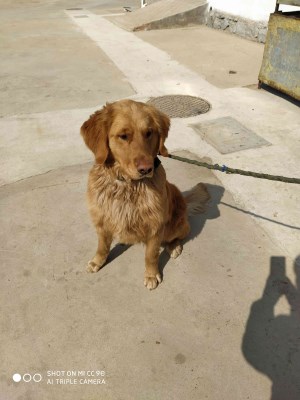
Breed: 5355-n000126-golden_retriever